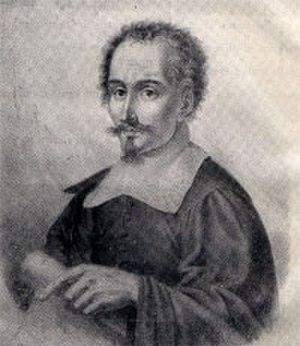
Giacomo Cantelli de Vignola, né en février 1643 à Montorsello, près de Vignola, et décédé le 30 novembre 1695, est un cartographe italien.